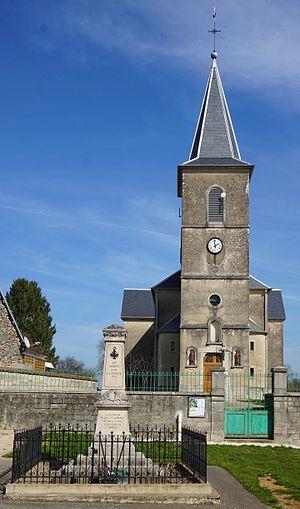
L'église et le monument aux morts de Le Pont-de-Planches.
Le Pont-de-Planches est une ancienne commune française, située dans le département de la Haute-Saône en région Bourgogne-Franche-Comté, devenue, le 1ᵉʳ janvier 2016, une commune déléguée de la commune nouvelle de La Romaine.
La Romaine est une commune nouvelle située dans le département de la Haute-Saône, en région Bourgogne-Franche-Comté, créée le 15 décembre 2015.